List of birds of Yellowstone National Park

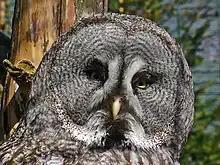
Great gray owl

Typical owls are small to large solitary nocturnal birds of prey. They have large forward-facing eyes and ears, a hawk-like beak, and a conspicuous circle of feathers around each eye called a facial disk. Eleven species have been recorded in Yellowstone.